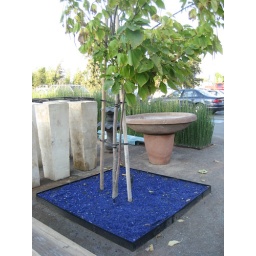
Blue glass under tree